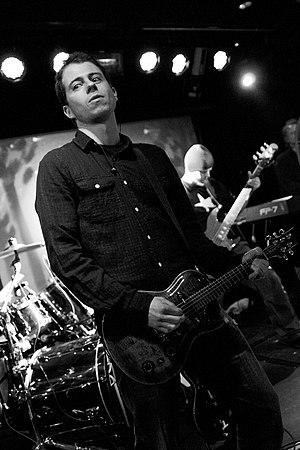
Gazpacho est un groupe d'art rock progressif et de rock néo-progressif norvégien, originaire d'Oslo. Formé en 1996, il comprend Jan-Henrik Ohme au chant, Jon-Arne Vilbo à la guitare et Thomas Andersen au clavier. Puis le groupe s'est étendu avec Mikael Krømer au violon, Lars Erik Asp à la batterie et Kristian Torp à la basse.